Frightmare (1981 film)

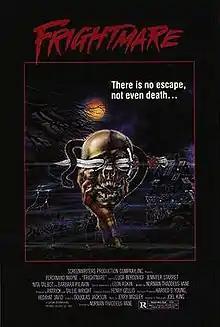
Theatrical release poster

Frightmare (originally known as The Horror Star, and also known as simply Horror Star) is a 1983 American supernatural slasher film written and directed by Norman Thaddeus Vane. It stars Ferdy Mayne, Luca Bercovici, Jennifer Starrett, Nita Talbot and Barbara Pilavin, along with Jeffrey Combs in his horror film acting debut. The film's plot follows a group of drama students who decide to kidnap the corpse of a recently deceased horror movie star. By disrupting his tomb, they unwittingly release an ancient black magic that begins consuming them one by one.